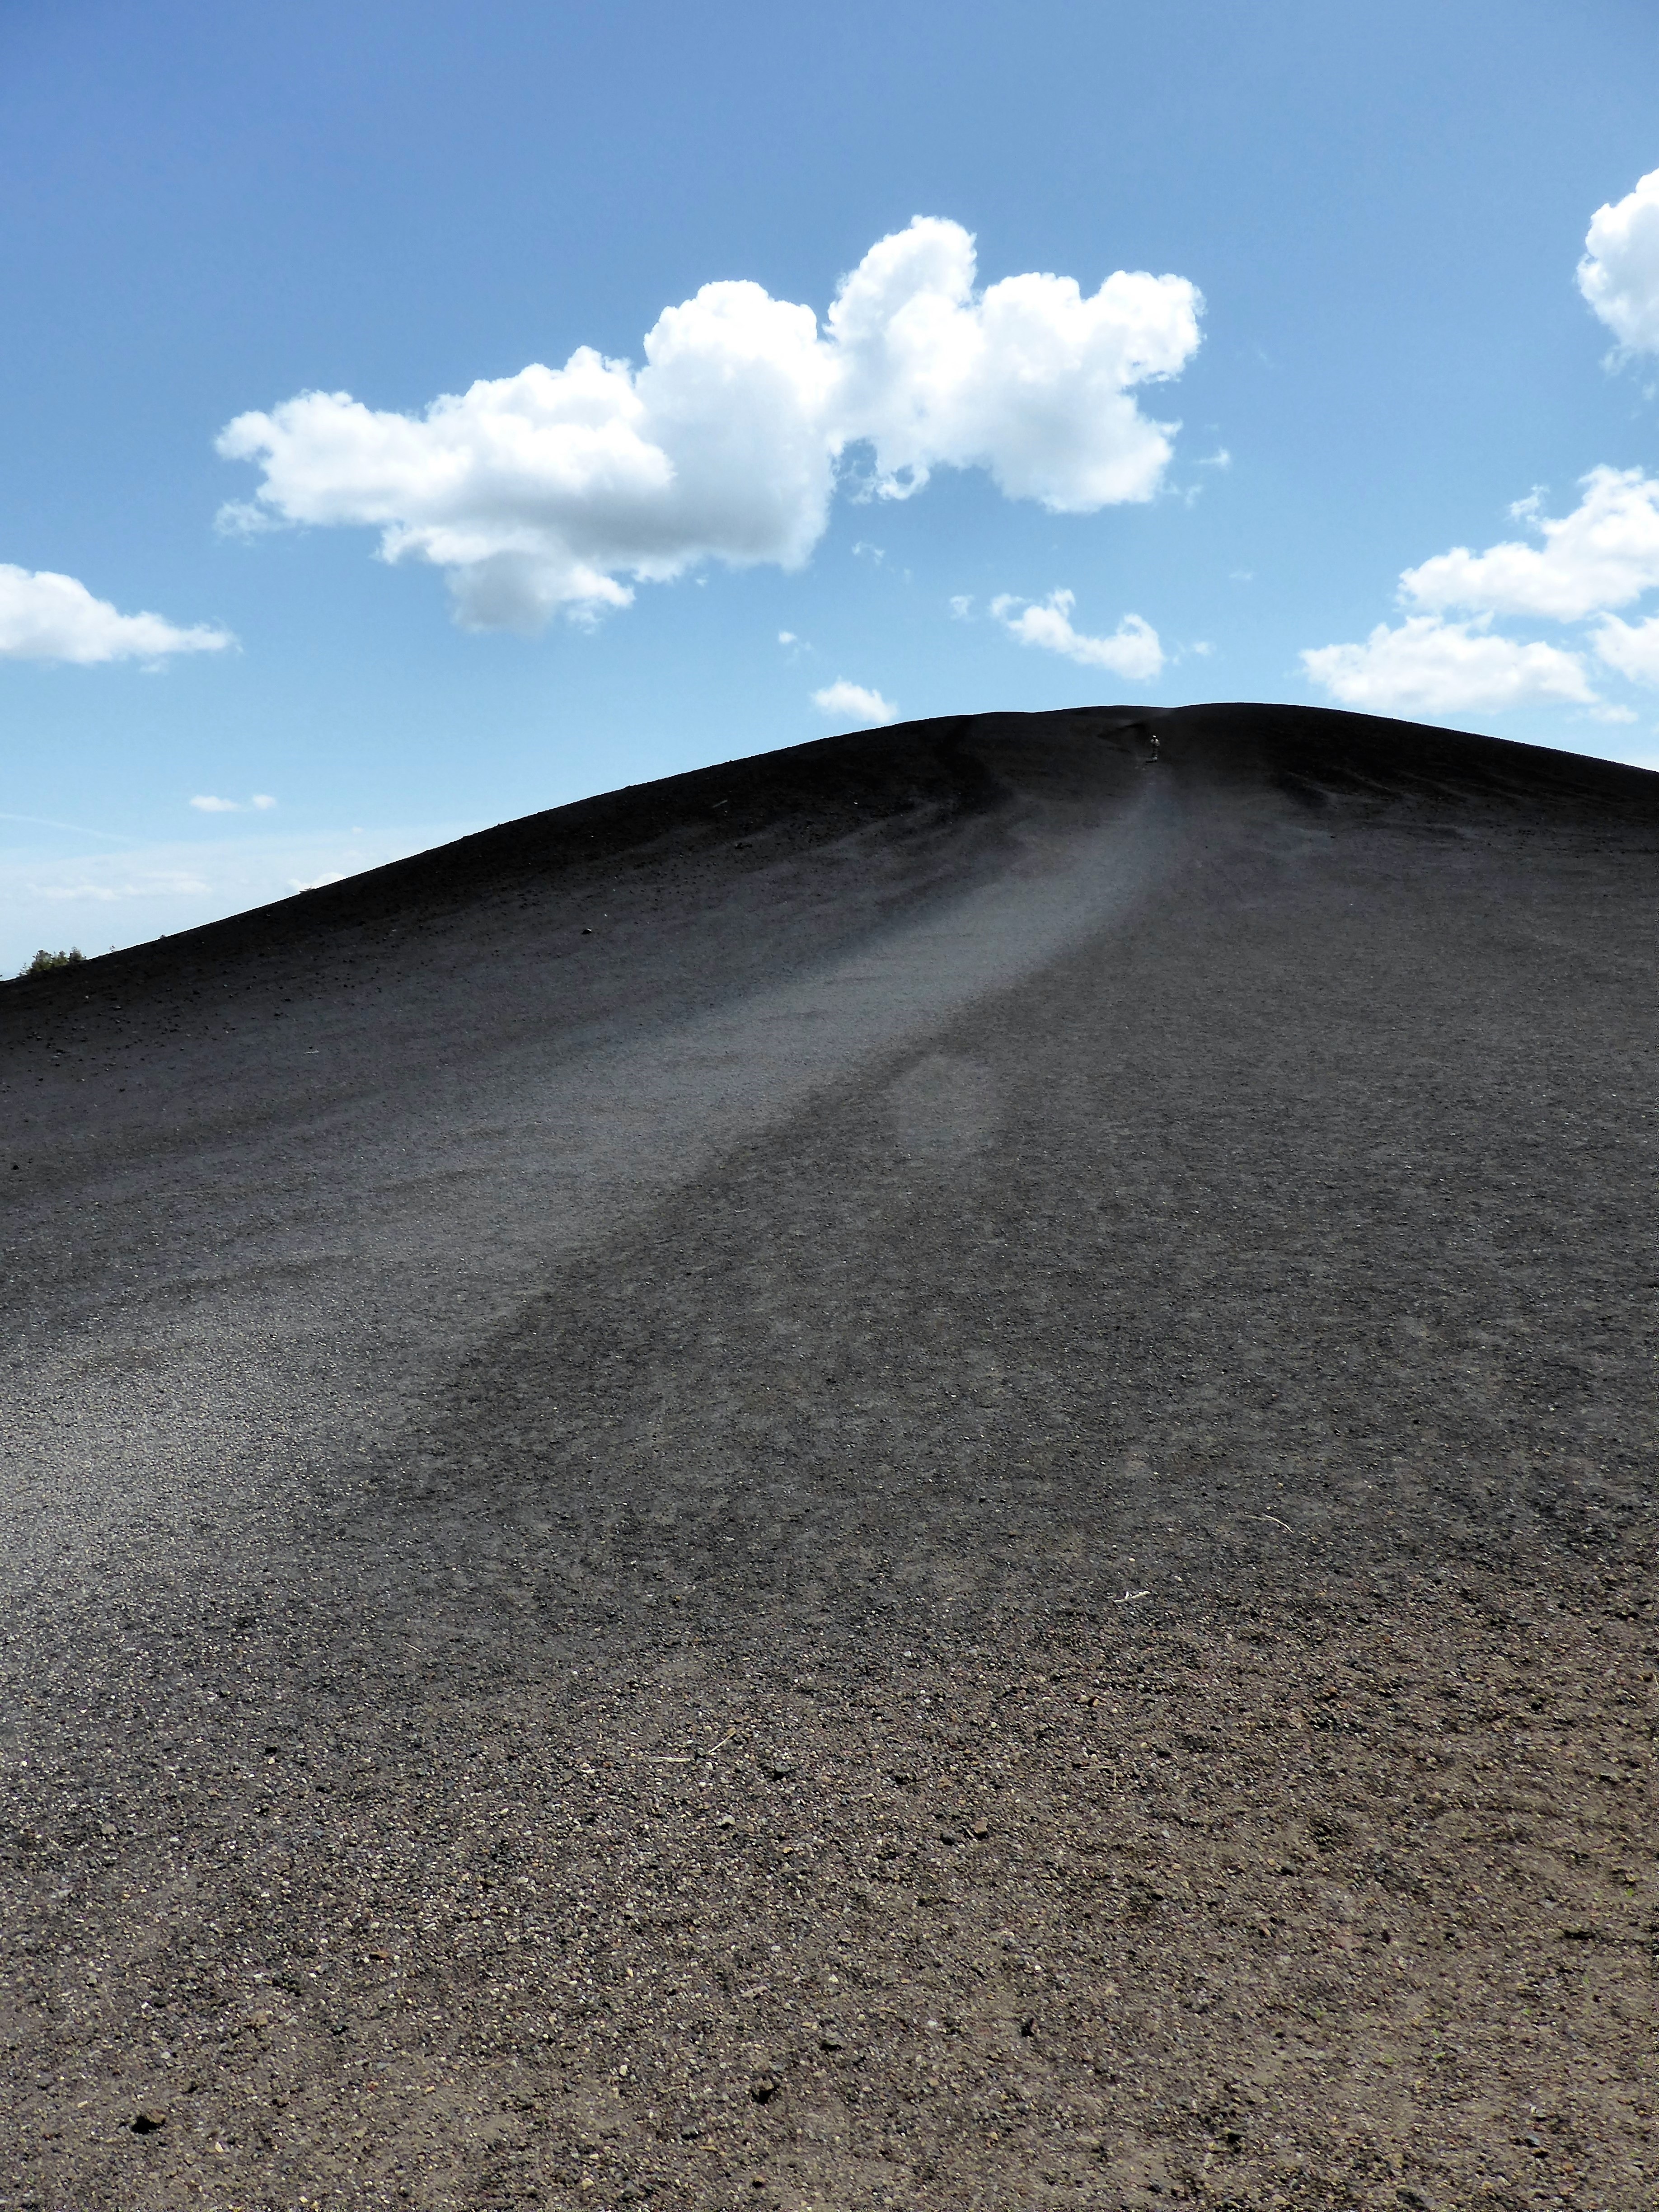
sea, nature, sand, horizon, mountain, cloud, sky, road, field, sunlight, hill, wind, asphalt, usa, soil, national park, material, plateau, lava, habitat, grit, craters of the moon, landform, natural environment